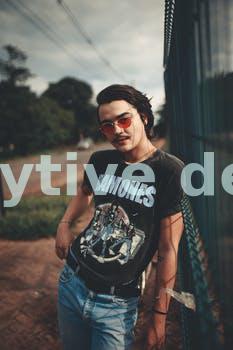
Label: Watermark